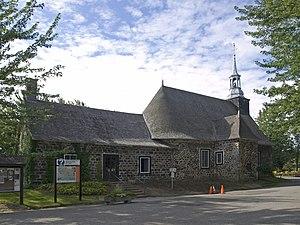
Le Patrimoine historique et culturel de Trois-Rivières recouvre les biens, matériels ou immatériels, ayant une importance artistique et/ou historique.